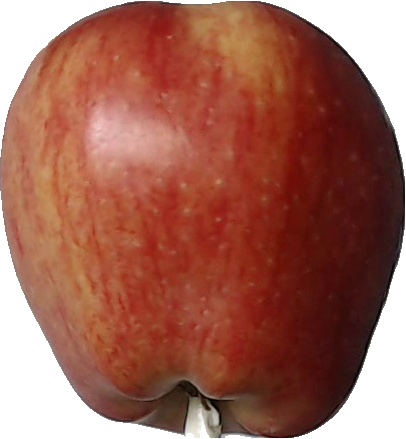
Label: apple_red_1